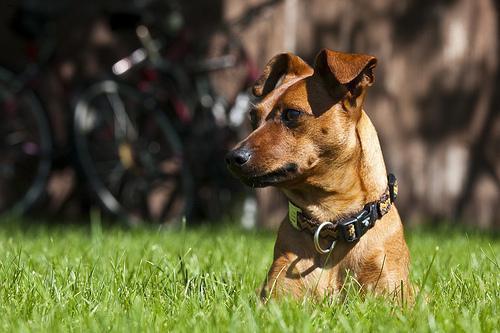
miniature pinscher